Prince George's County Public Schools

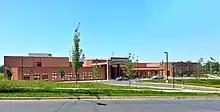
Greenbelt Middle School

Intermediate schools are referred to as "middle schools" in the PGCPS system, and operate as grades 6–8 middle schools. Grades 7–9 junior high school were phased out in the mid-1980s. Recent efforts have been made to convert most middle schools to the more popular grades 6–8 model. Issues in the past such as over-enrollment, lack of classroom space, and funding, had made it hard to convert all middle schools to a grades 6–8 configuration, but with increased funding and the addition of new middle schools, the transition is slowly being made, to be completed by the beginning of SY2024-2025.